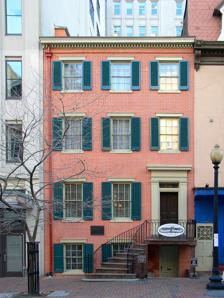
Building: Petersen House
Country: United States of America
Year built: 1849
House in Washington, D.C. For other buildings with the same or a similar name, see Petersen House (disambiguation) and Peterson House (disambiguation) . United States historic place Petersen House U.S. Historic district Contributing property U.S. National Historic Site February 2012 Location 516 10th St., N.W. (between E and F Sts.) Washington, D.C. , U.S. Coordinates 38°53′48.4″N 77°1′34.4″W / 38.896778°N 77.026222°W / 38.896778; -77.026222 Area 0.29 acres (1,200 m 2 ) Built 1849 ; 176 years ago ( 1849 ) Architectural style Late Victorian Visitation 856,079 (2005) Part of Ford's Theatre National Historic Site ( ID66000034 ) Significant dates Designated CP October 15, 1966 Designated NHS February 12, 2017 The Petersen House is a 19th-century federal style row house in the United States in Washington, D.C. , located at 516 10th Street NW, several blocks east of the White House . It is best known for being the house where President Abraham Lincoln died on April 15, 1865 after being shot the previous evening at Ford's Theatre located across the street. The house was built in 1849 by William A. Petersen, a German tailor . Future Vice-President John C. Breckinridge , a friend of the Lincoln family , rented this house in 1852. It served as a boarding house in 1865 and has been a museum since the 1930s, currently administered by the National Park Service . Lincoln assassination Main article: Assassination of Abraham Lincoln On the night of April 14, 1865, Lincoln and his wife Mary Todd were attending a performance of Our American Cousin when John Wilkes Booth , an actor and Southern sympathizer, entered the box and shot the President in the back of the head. Henry Rathbone and Clara Harris were also in the box with the Lincolns, and Rathbone suffered serious stab wounds while trying to prevent Booth's escape. Doctors including Charles Leale and Charles Sabin Taft examined Lincoln in the box before having him carried across the street to the Petersen House, where boarder Henry Safford directed them inside. Upon re-examining Lincoln, only to discover that his extremities were cold, physicians continually removed blood clots which formed over the wound and poured out the excess brain fluid and brain matter from where the bullet had entered Lincoln's head in order to relieve pressure on the brain. However, the external and internal hemorrhaging continued throughout the night. During the night and early morning, guards patrolled outside to prevent onlookers from coming inside the house. Lincoln's Cabinet members, generals, and various members of Congress were allowed to see the President, except Secretary of State William Seward , who had been nearly killed in an assassination attempt by Lewis Powell , one of John Wilkes Booth's henchmen, in the same night as the assassination of Lincoln. Abraham Lincoln died in the house on April 15, 1865, at 7:22 a.m., aged 56. Individuals in the room when he died included his son Robert Todd Lincoln ; Senator Charles Sumner ; generals Henry Wager Halleck , Richard James Oglesby , Corporal James Tanner , and Montgomery C. Meigs ; and Secretary of War Edwin Stanton . Booth was located in Virginia 2 weeks later and was shot by one of the Union soldiers, Sergeant Boston Corbett , dying less than three hours later. Today Petersen House, 1925. On stoop is Osborn H. I. Oldroyd, an authority on Abraham Lincoln. Since 1933, the National Park Service has maintained Petersen House as a historical museum, recreating the scene at the time of Lincoln's death. The bed that Lincoln occupied and other items from the bedroom had been bought by Chicago collector Charles F. Gunther , and are now owned by and on display at the Chicago History Museum . However, replicas have taken their places. The bloodstained pillow and pillowcases are the ones used by Lincoln. Also featured is a large tower of books about Lincoln. The house is administered by the National Park Service as part of the Ford's Theatre National Historic Site . Usually, the house is open to visitors daily from 9:00 a.m. to 5:00 p.m. Admission is free but requires a timed ticket. Gallery Lincoln on his deathbed Lincoln's deathbed Room in the Petersen House where Abraham Lincoln died The Pillow Abraham Lincoln died on Petersen House circa 1918. The commemorative plaque, seen later in the 1925 photo, had not yet been installed. Modern recreation of the bedroom Front parlor References